South Brooklyn Railway

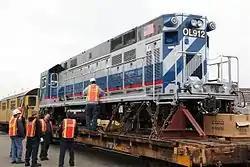
The primary function of the South Brooklyn Railway is the occasional delivery of new rolling stock for the subway, such as this R156 work locomotive.

The South Brooklyn Railway provides one of only two track connections between the New York City Subway and the rest of the American rail network. During the 1988 and 1999 reconstruction of the subway tracks on the Williamsburg Bridge, this connection allowed trains from the , and services, which were otherwise isolated during that period, to travel to Coney Island Yard for major work. At the other mainline rail connection at the Linden Shops, subway trains traveled via the Bay Ridge Branch of the Long Island Rail Road to the Brooklyn Army Terminal. From there, the at-grade New York Cross Harbor Railroad brought the cars up to the interchange yard at Second Avenue, where the South Brooklyn Railway took them to Coney Island Yard via the BMT West End Line.